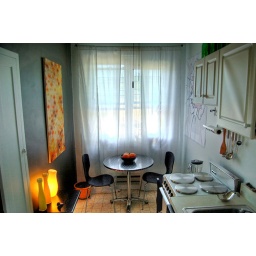
kitchen in my single girl studio